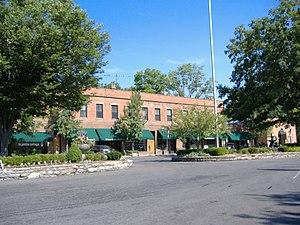
Glendale est un village du comté de Hamilton, dans l’Ohio, aux États-Unis.